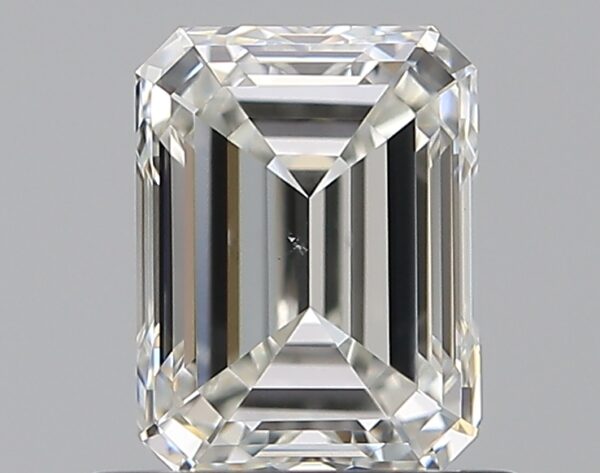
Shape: emerald
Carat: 0.76
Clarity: VS2
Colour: H
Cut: VG
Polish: EX
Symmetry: VG
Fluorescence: N
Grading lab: GIA
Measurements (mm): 5.78 x 4.37 x 2.98